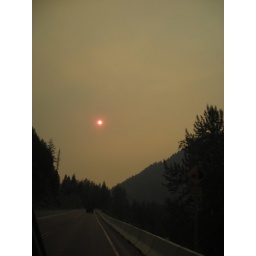
It was so smokey in Montana that the sky was hazy and the sun shone red in the middle of the afternoon.